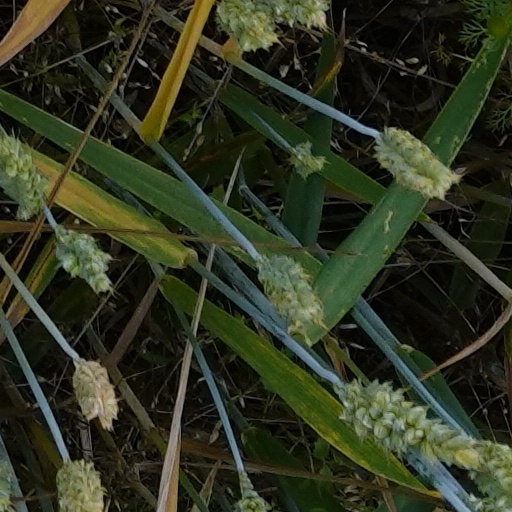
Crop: wheat